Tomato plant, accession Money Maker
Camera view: horizontal (90 deg, fisheye); turntable rotation: 120 degrees
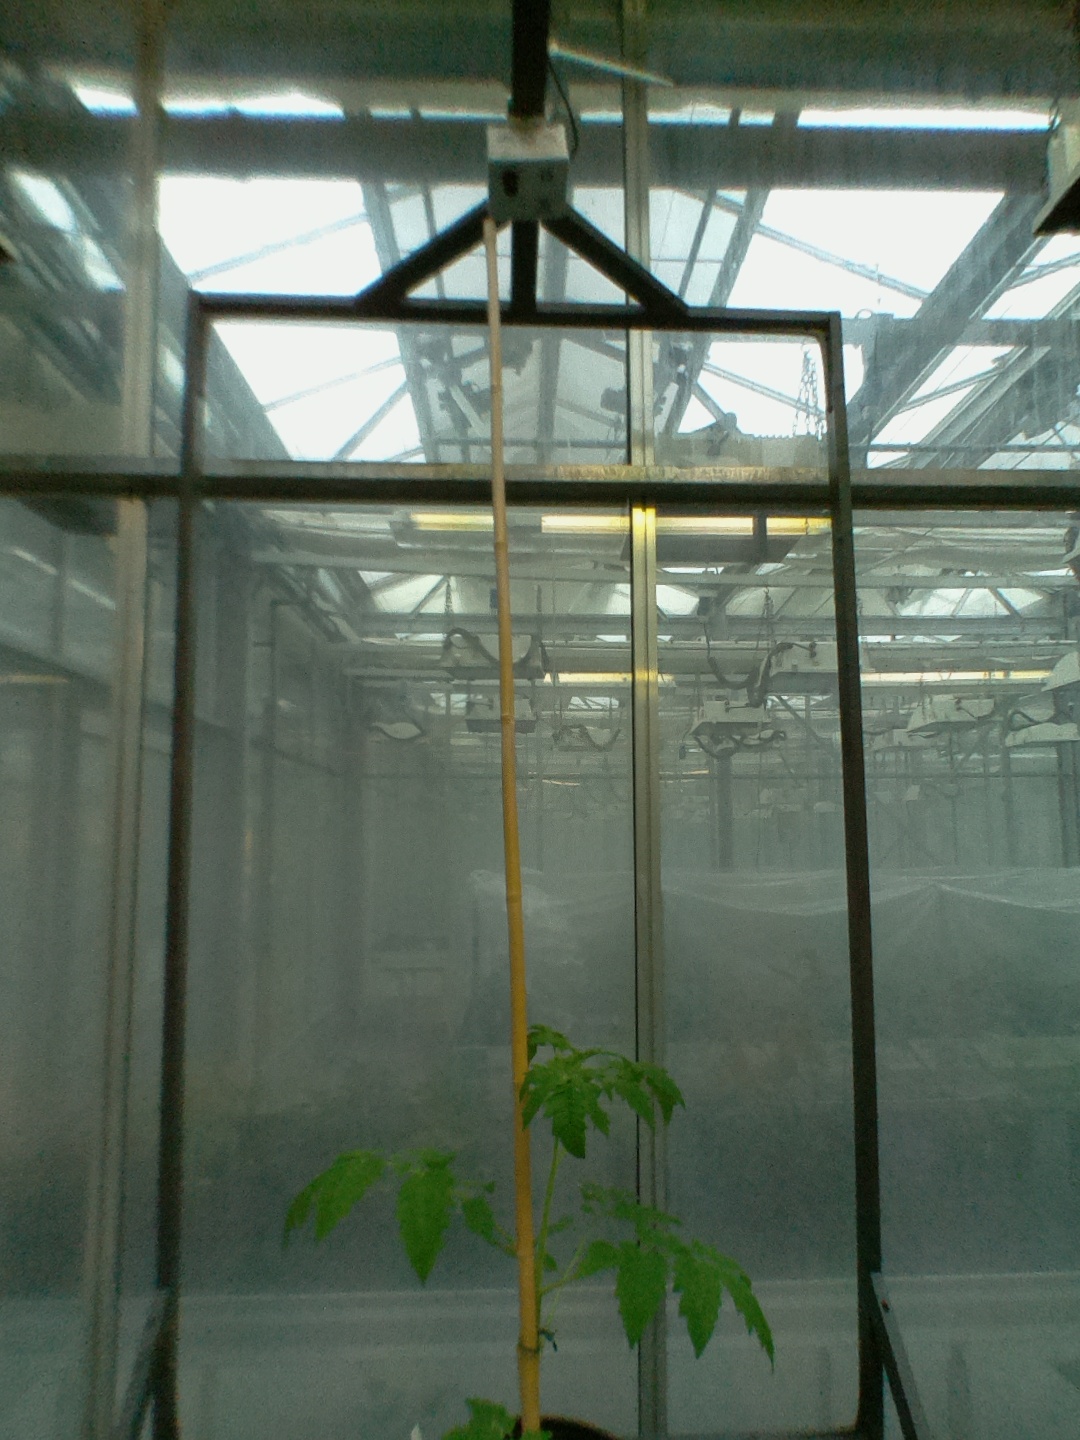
BBCH growth stage 13: 6 of true leaves visible